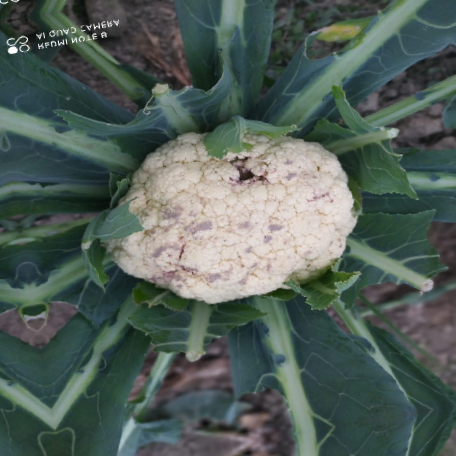
Label: Bacterial spot rot